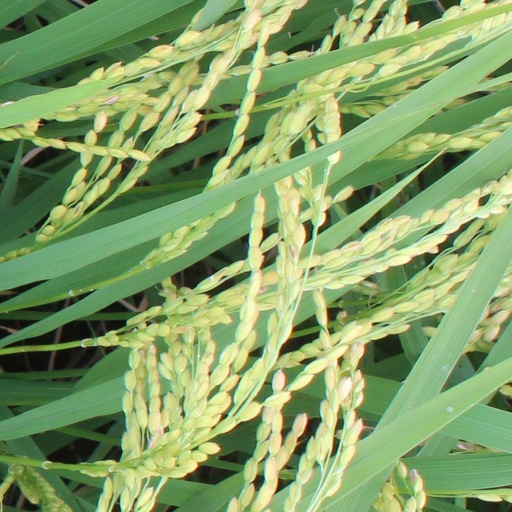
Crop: rice